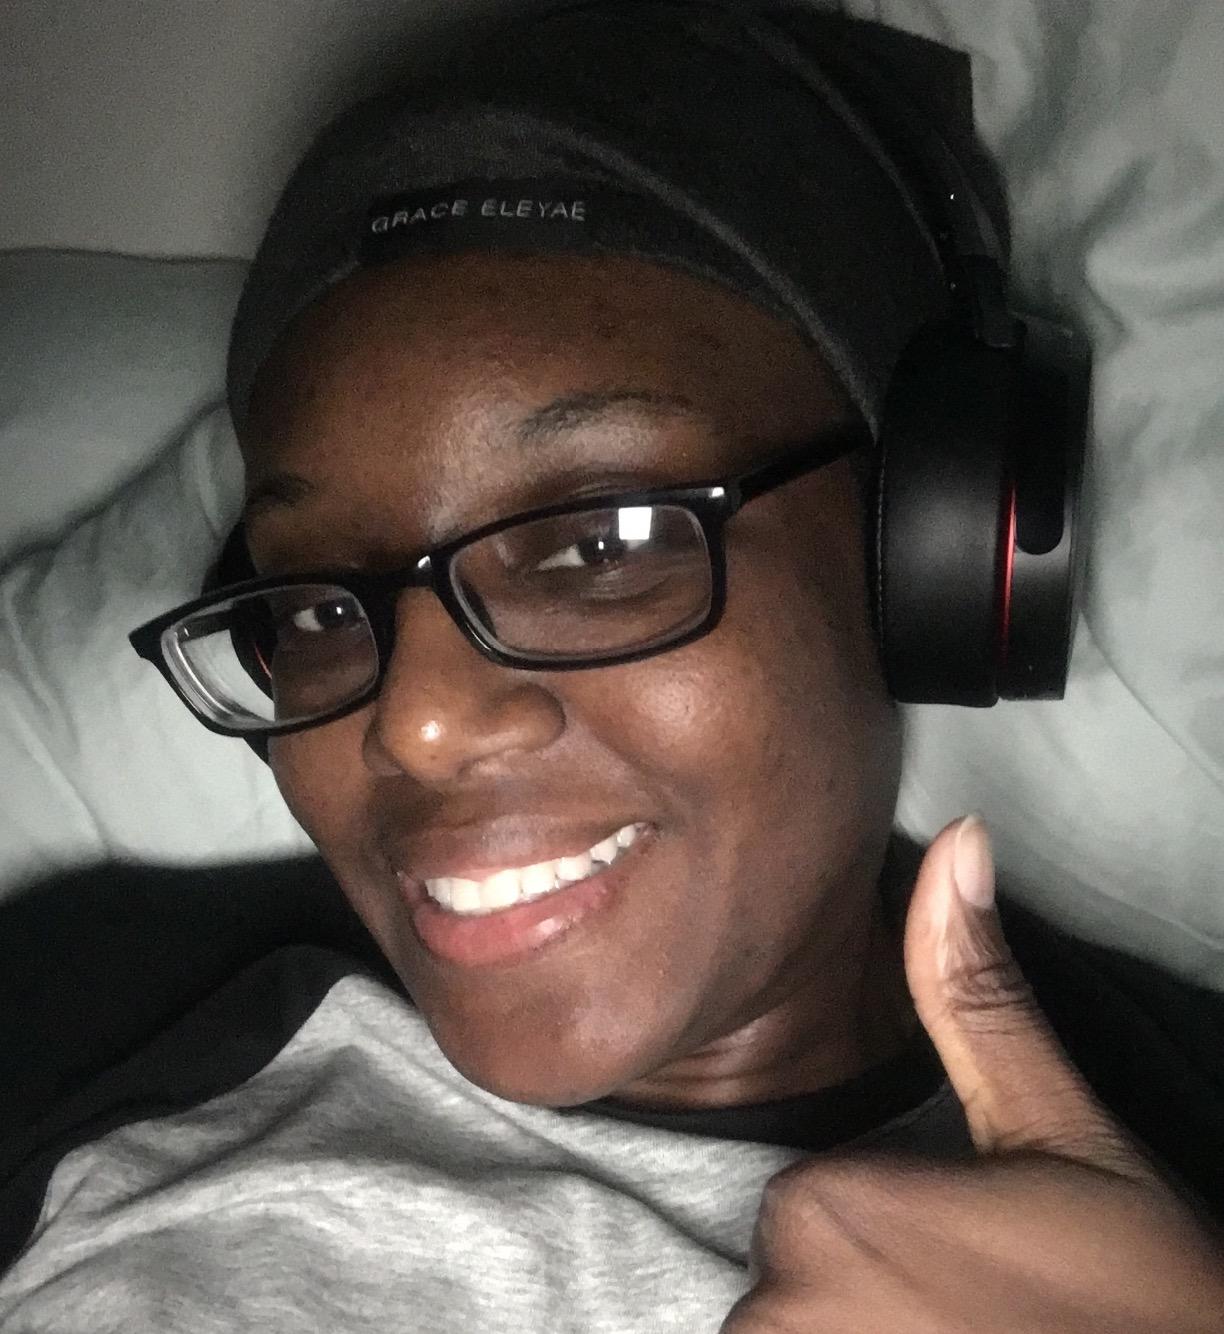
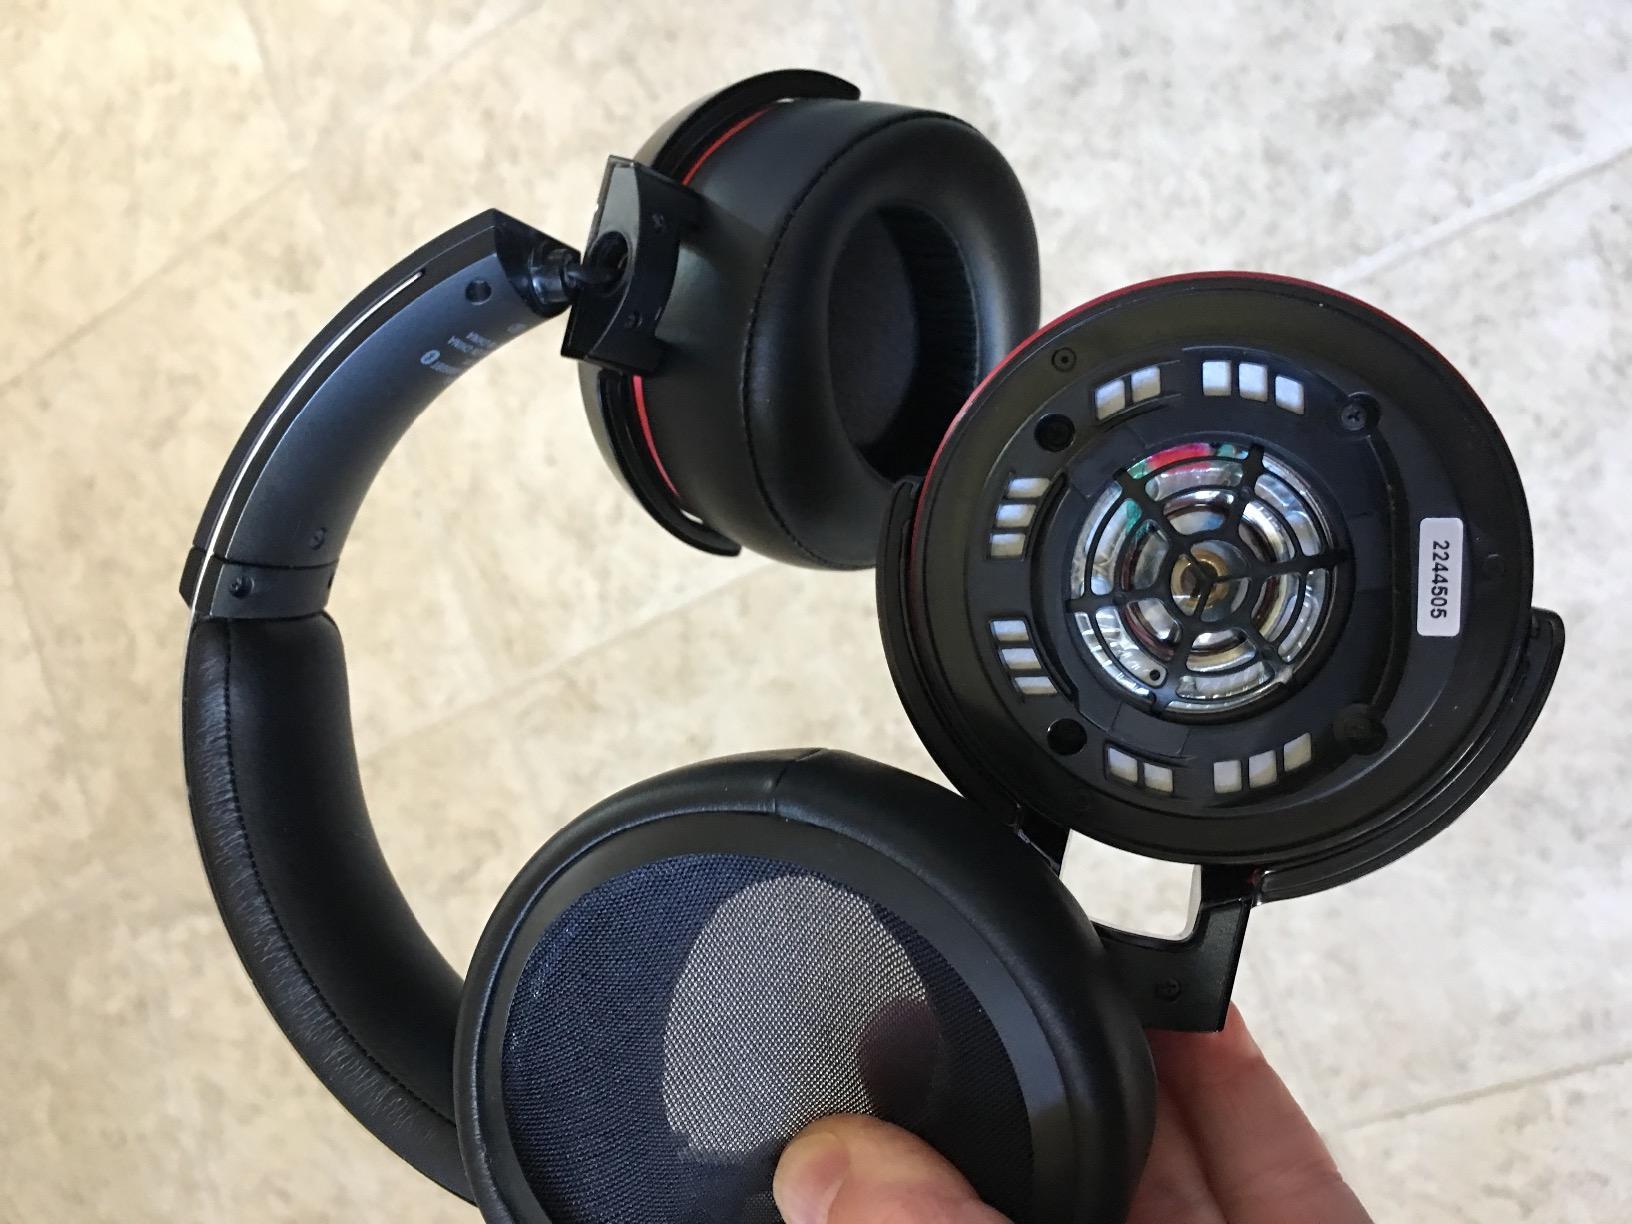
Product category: headphones
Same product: yes